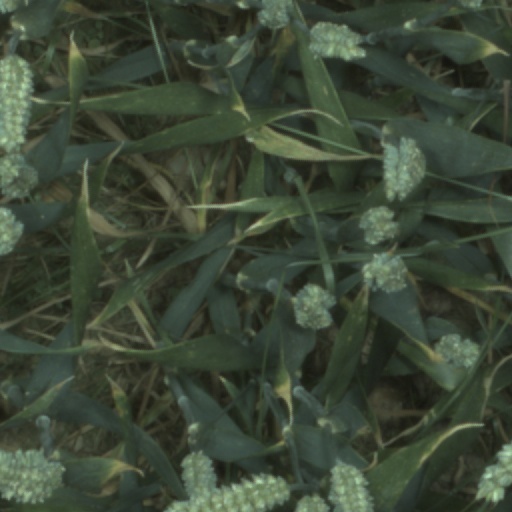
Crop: wheat